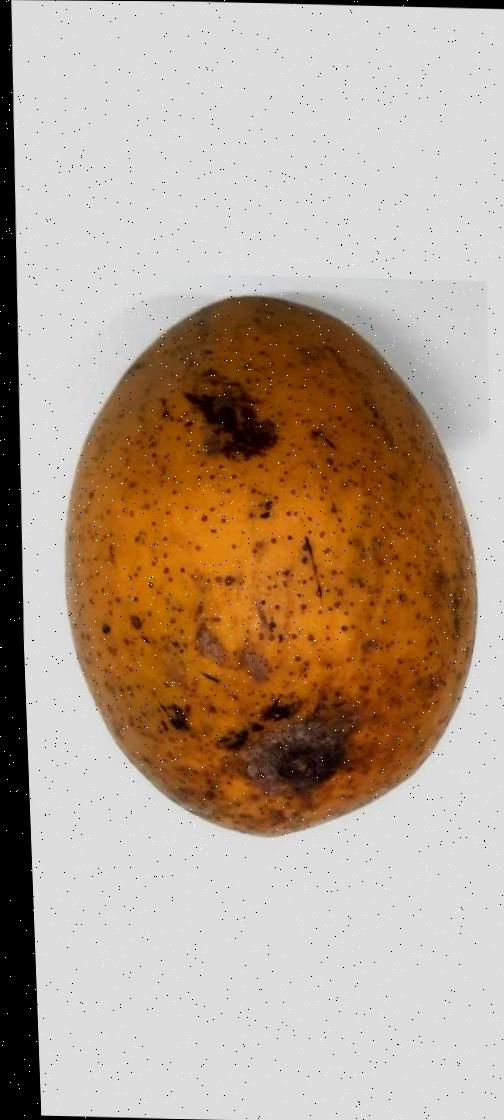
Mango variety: Himsagor